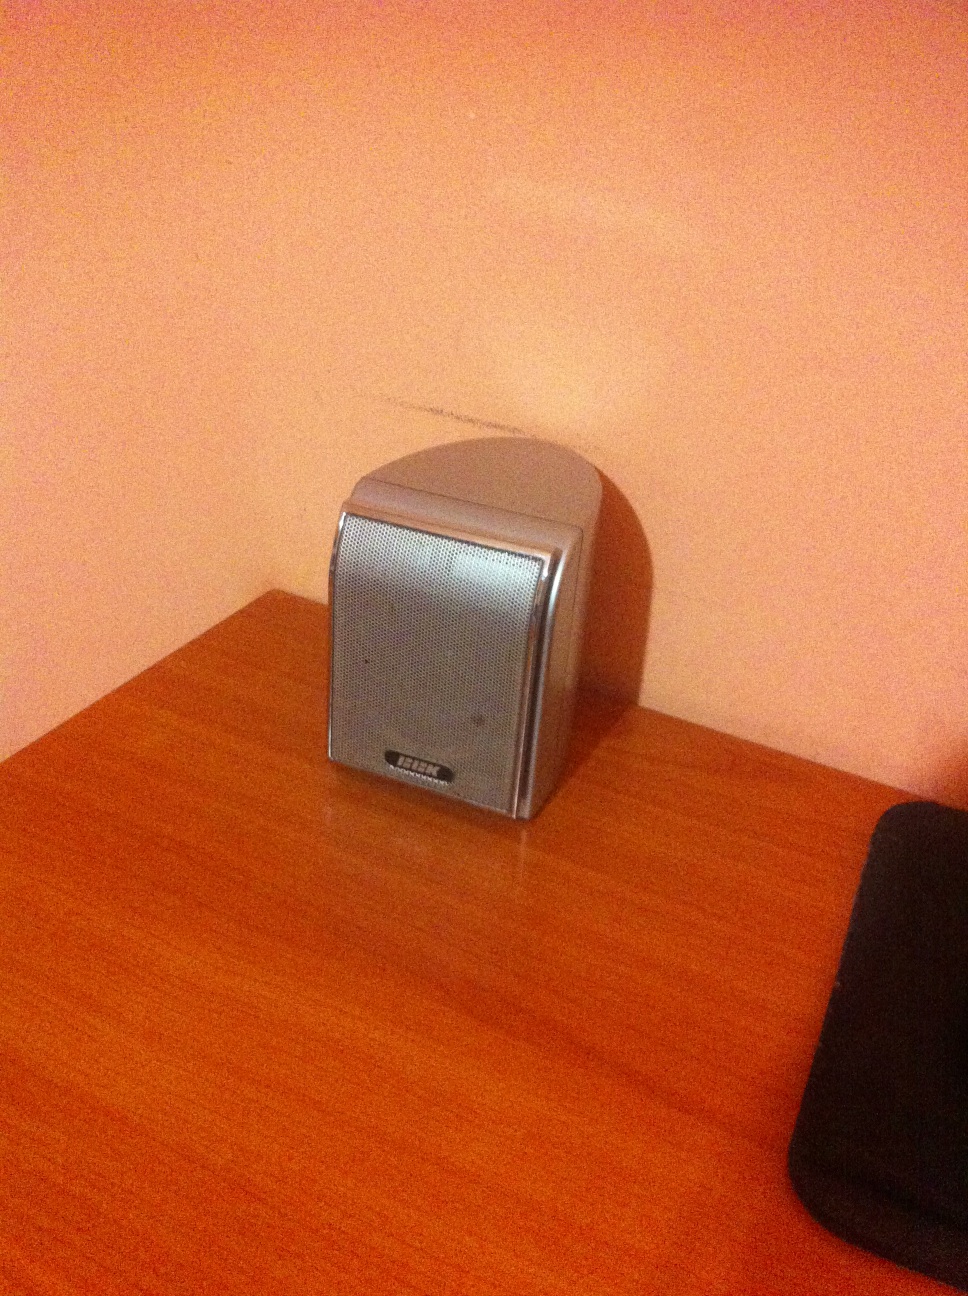Question: What is this?
Answer: speaker